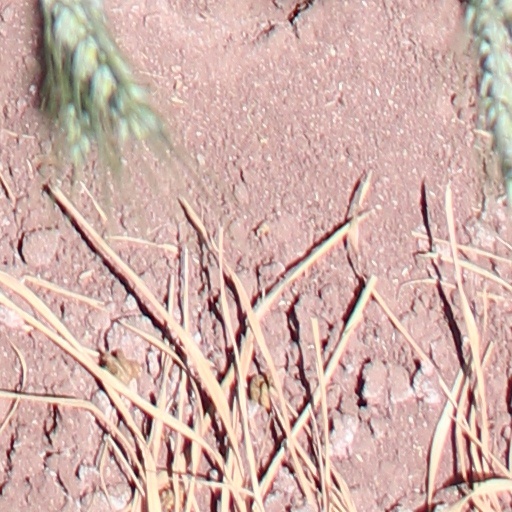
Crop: wheat